Esplantas-Vazeilles

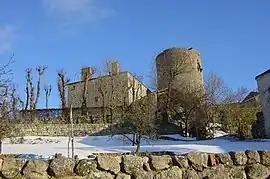
Chateau of Esplantas

Esplantas-Vazeilles is a commune in the Haute-Loire department in south-central France. The municipality was established on 1 January 2016 and consists of the former communes of Esplantas and Vazeilles-près-Saugues.